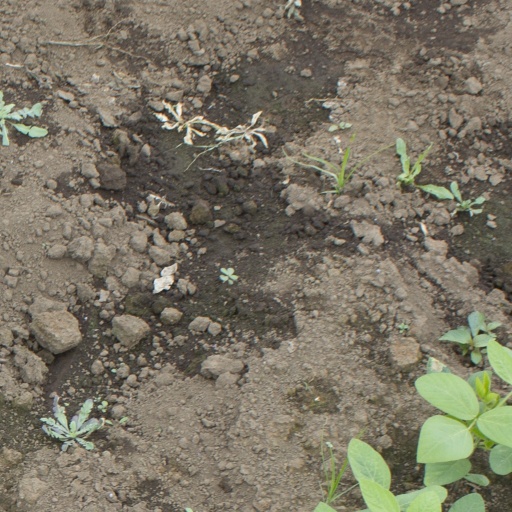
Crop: soybean